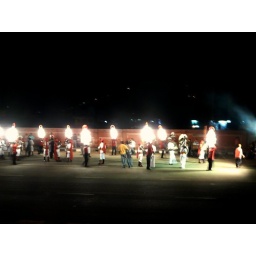
from the coach window - the colourful wedding procession was announced by our guide to be a poor mans